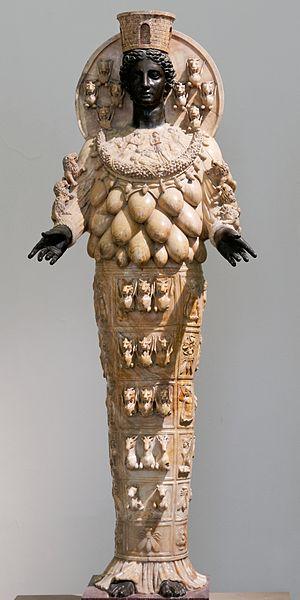
Statue du type de l'Artémis d'Éphèse. La tête, les mains et les pieds sont une restauration moderne.
L'Artémis d'Ephèse est une sculpture datant du IIe siècle de notre ère. représentant la déesse Artémis. En albâtre jaune, elle a fait partie de la célèbre Collection Farnèse, et est conservée au Musée archéologique national de Naples.